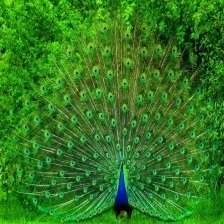
Species: PEACOCK
Scientific name: PAVO CRISTATUS